Gunfight at the O.K. Corral

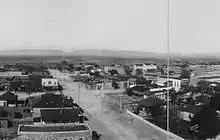
Third St. in Tombstone, Arizona in 1909 from the roof of the Cochise County Courthouse. The O.K. Corral was located on Allen St., the first right turn off Third St. The white building at the center right is Schiefflin Hall on Fremont St. The gunfight took place on Fremont St. between C.S.Fly's photo studio & the Harwood House. Fly's is the first visible structure after the right turn on Fremont St. and the vacant lot where the fight commenced is visible.

Cochise County Sheriff Johnny Behan, a friend of the Cowboys, later testified that he woke up about 1:30 p.m. after the late-night card game he went to get a shave at a barbershop. That is where he first learned that the Cowboys were armed. Behan stated he quickly finished his shave and went to locate the Cowboys. At about 2:30 p.m. he found Frank McLaury holding a horse and talking to someone on 4th Street near the corner of Fremont. When he saw Ike Clanton and Tom McLaury near C. S. Fly's photography studio, he walked there with Frank. He told the Cowboys that they must give up their arms. Ike Clanton said he was not armed, and Tom McLaury pulled his coat open to show he was not carrying a weapon.